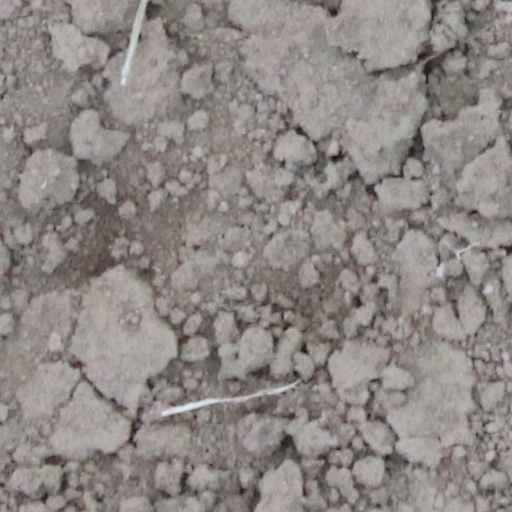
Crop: wheat